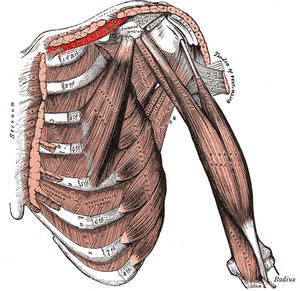
Subclavius
Dyb muskel på brystet og forsiden af armen, med aksilas grænser. (subclavius synlig øverst til venstre, over første ribben).
Subclaviuser en lille triangulær muskel, placeret mellem kravebenet og det første ribben. Sammen med pectoralis major og pectoralis minor, danner subclavius den anteriore væg i armhulen.